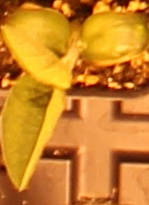
Label: Soybean